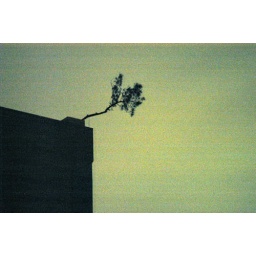
tree on building against night sky